Raymond Woog

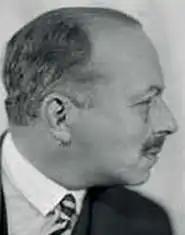
Raymond Woog(c.1930)

Raymond Emmanuel Woog (25 October 1875, Paris - 10 May 1949, Neuilly-sur-Seine) was a French painter, designer and illustrator.